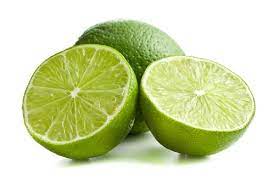
Ci nataal bi nu ngi gis ñaari doomu limoŋ yoo xam ne benn bi dañu ko xar, beneen bi mu ngi leen féete gannaaw. Waaw ñaari xaru limoŋ ak benn boo xam ne ma nga leen féete gannaaw.